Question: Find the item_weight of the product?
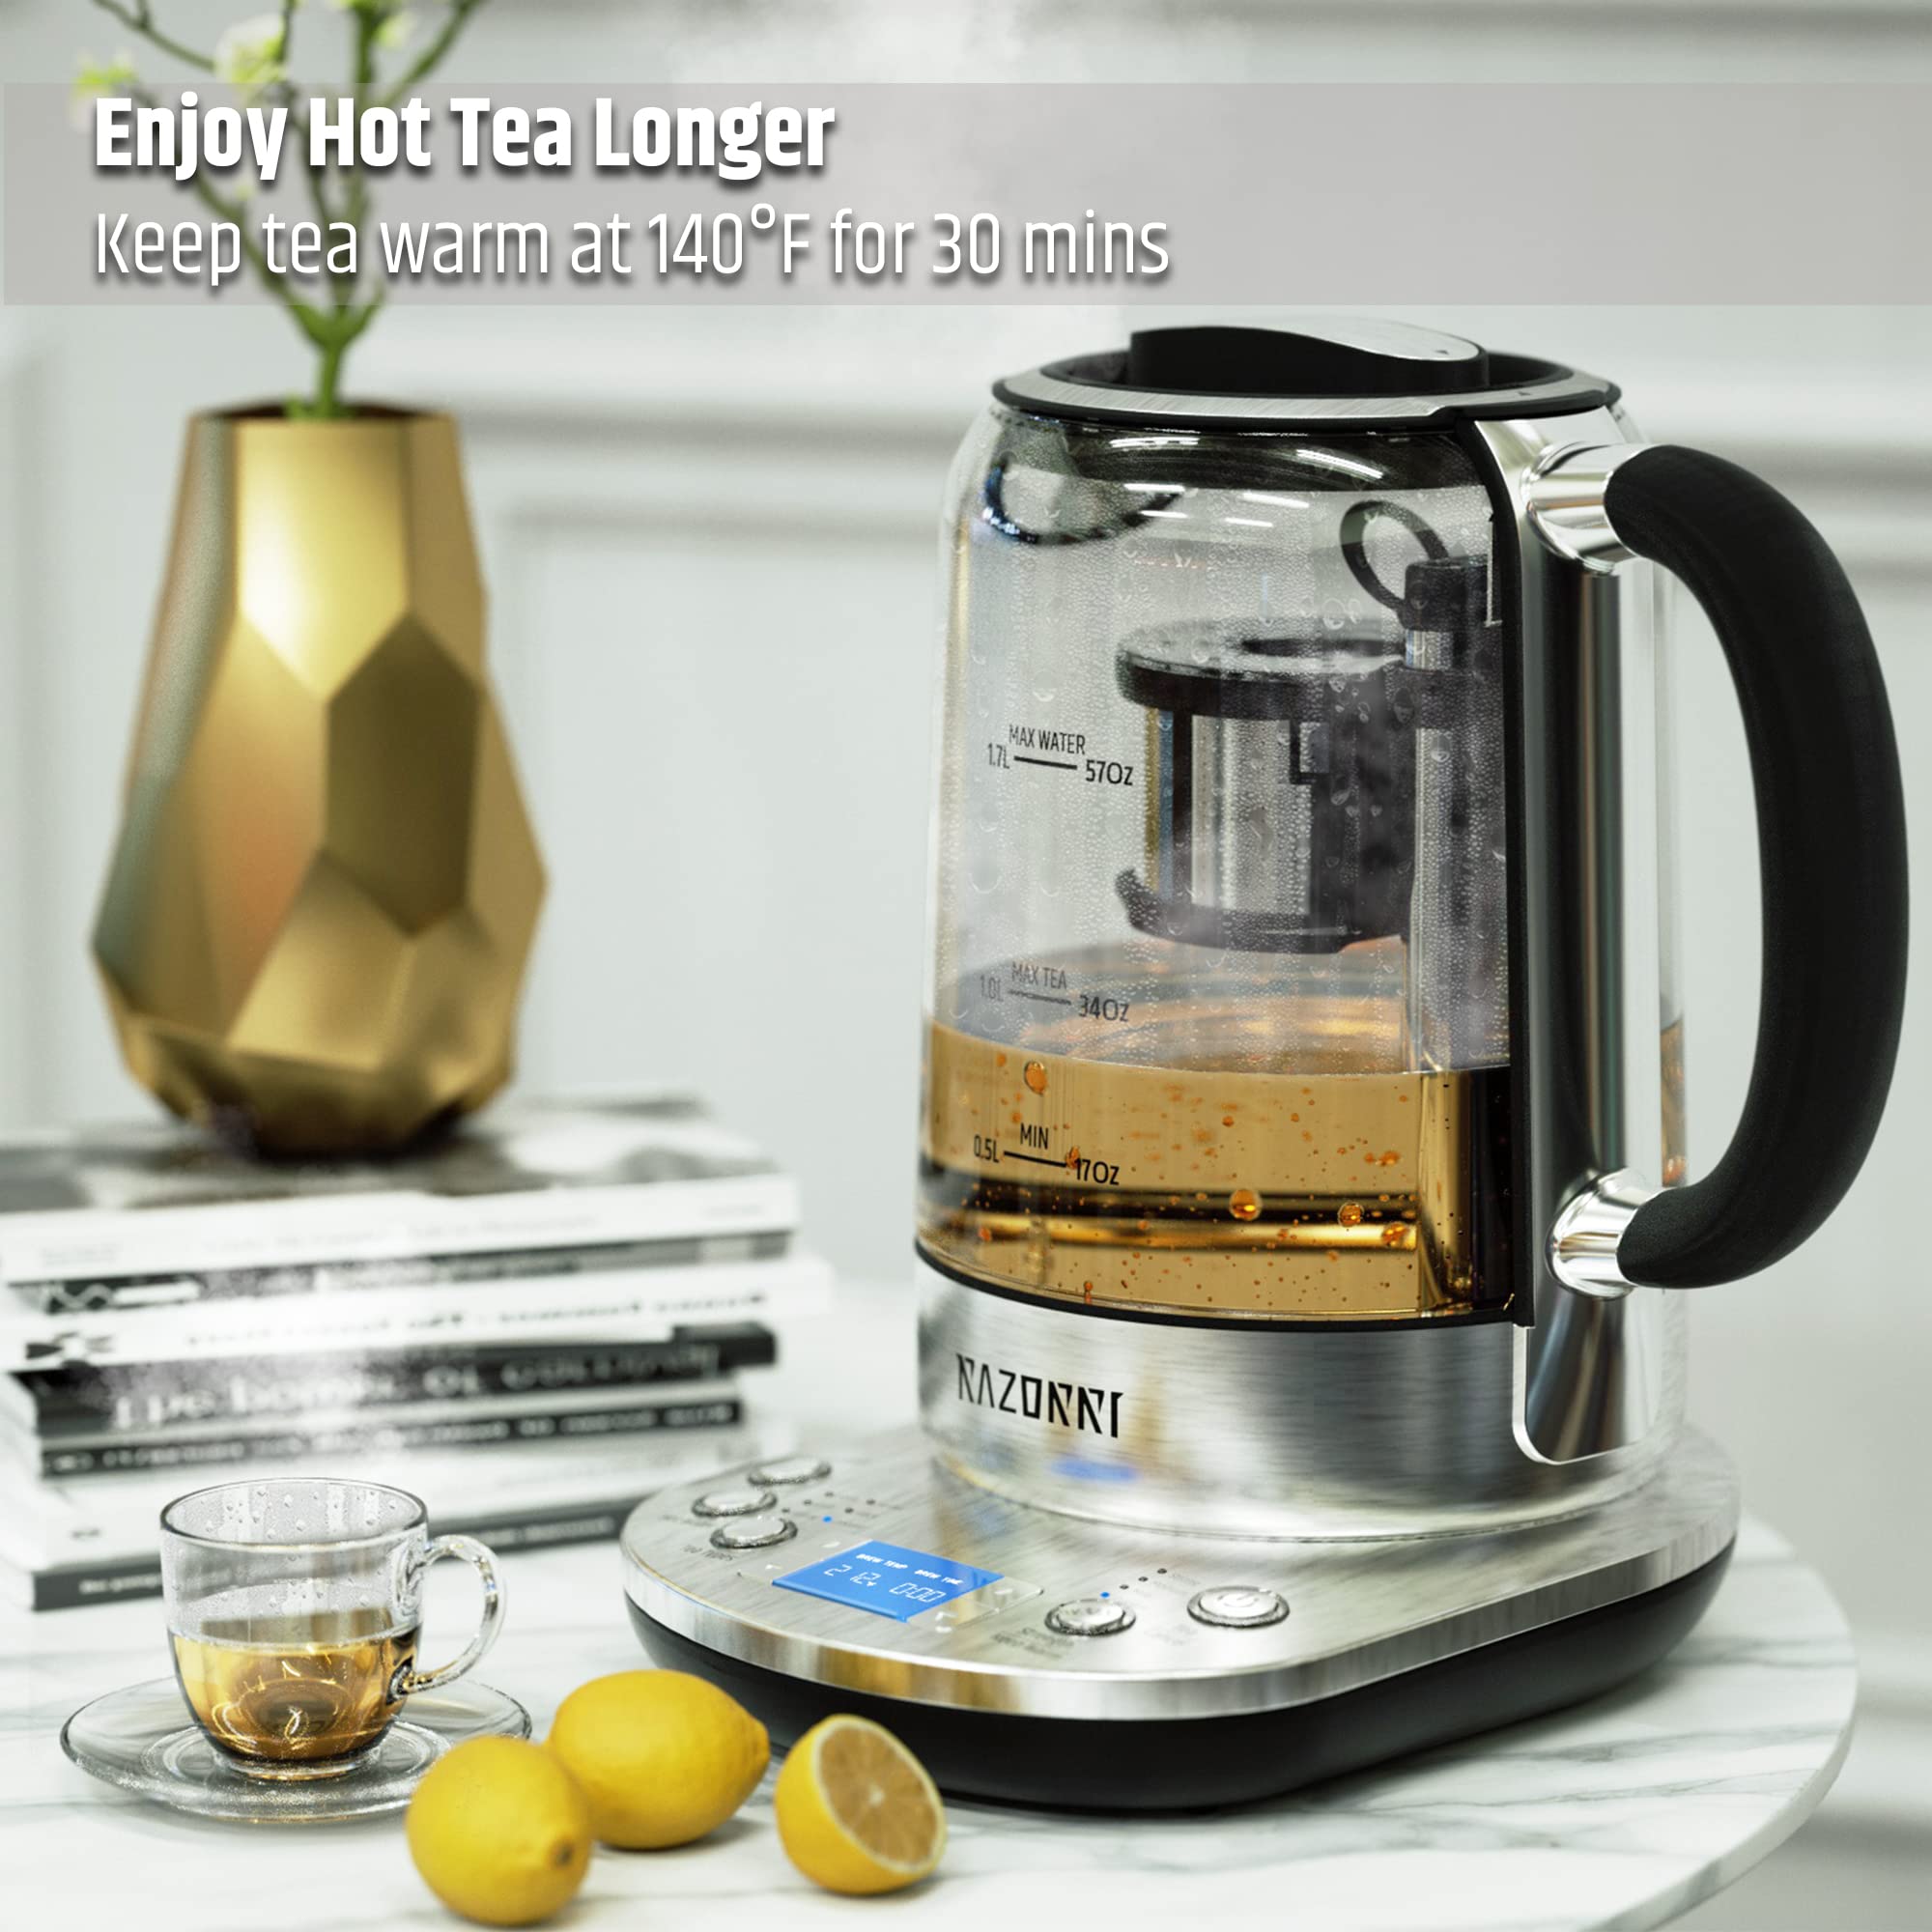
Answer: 57.0 ounce